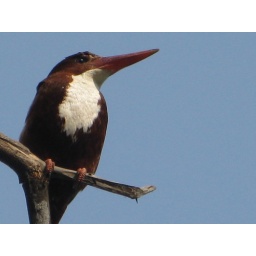
A kingfisher gives a majestic look sitting atop a dry tree at the Hauz Khas lake in Delhi.